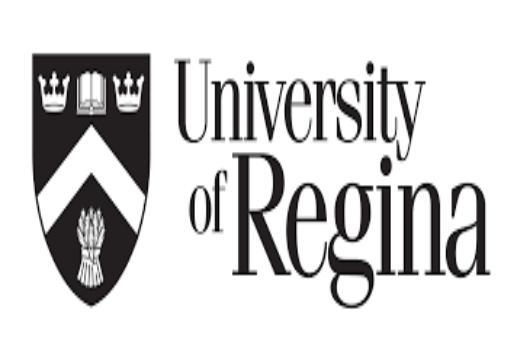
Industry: Clothes